Philip Tonge

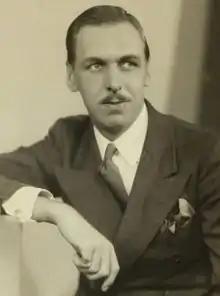
Philip Tonge (ca. 1930)

Philip Asheton Tonge (26 April 1897 – 28 January 1959) was an English actor. Born into a theatrical family, he was a child actor, making his stage debut at the age of five. Among the stars with whom he performed while he was a boy were Henry Irving, Herbert Beerbohm Tree, Ellen Terry and Johnston Forbes-Robertson. His colleagues as child actors included Hermione Gingold, Mary Glynne, Esmé Wynne-Tyson and Noël Coward.